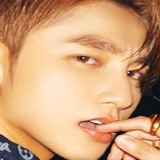
ca sĩ Sơn Tùng